Len Munsil

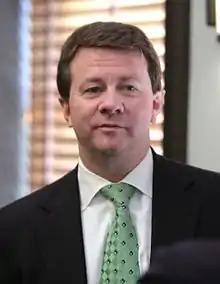
Munsil in 2016

Len Munsil is an American attorney and the president of Arizona Christian University. He was the founding president for the Center for Arizona Policy, serving from 1996 to 2005. He was also the Republican Party's nominee in the 2006 Arizona gubernatorial election, which he lost. In 2011, Munsil was announced as the permanent president of Arizona Christian University In 2016, he served as a delegate to the Republican National Convention, and a member of the GOP Platform Committee.